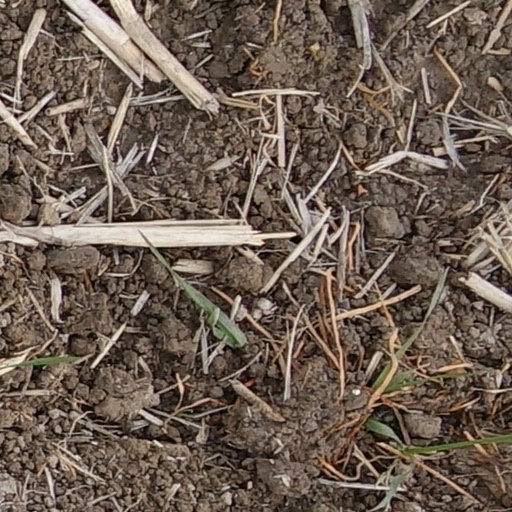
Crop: wheat